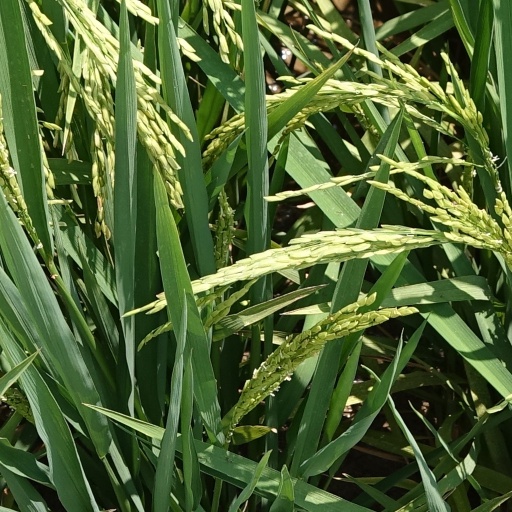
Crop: rice